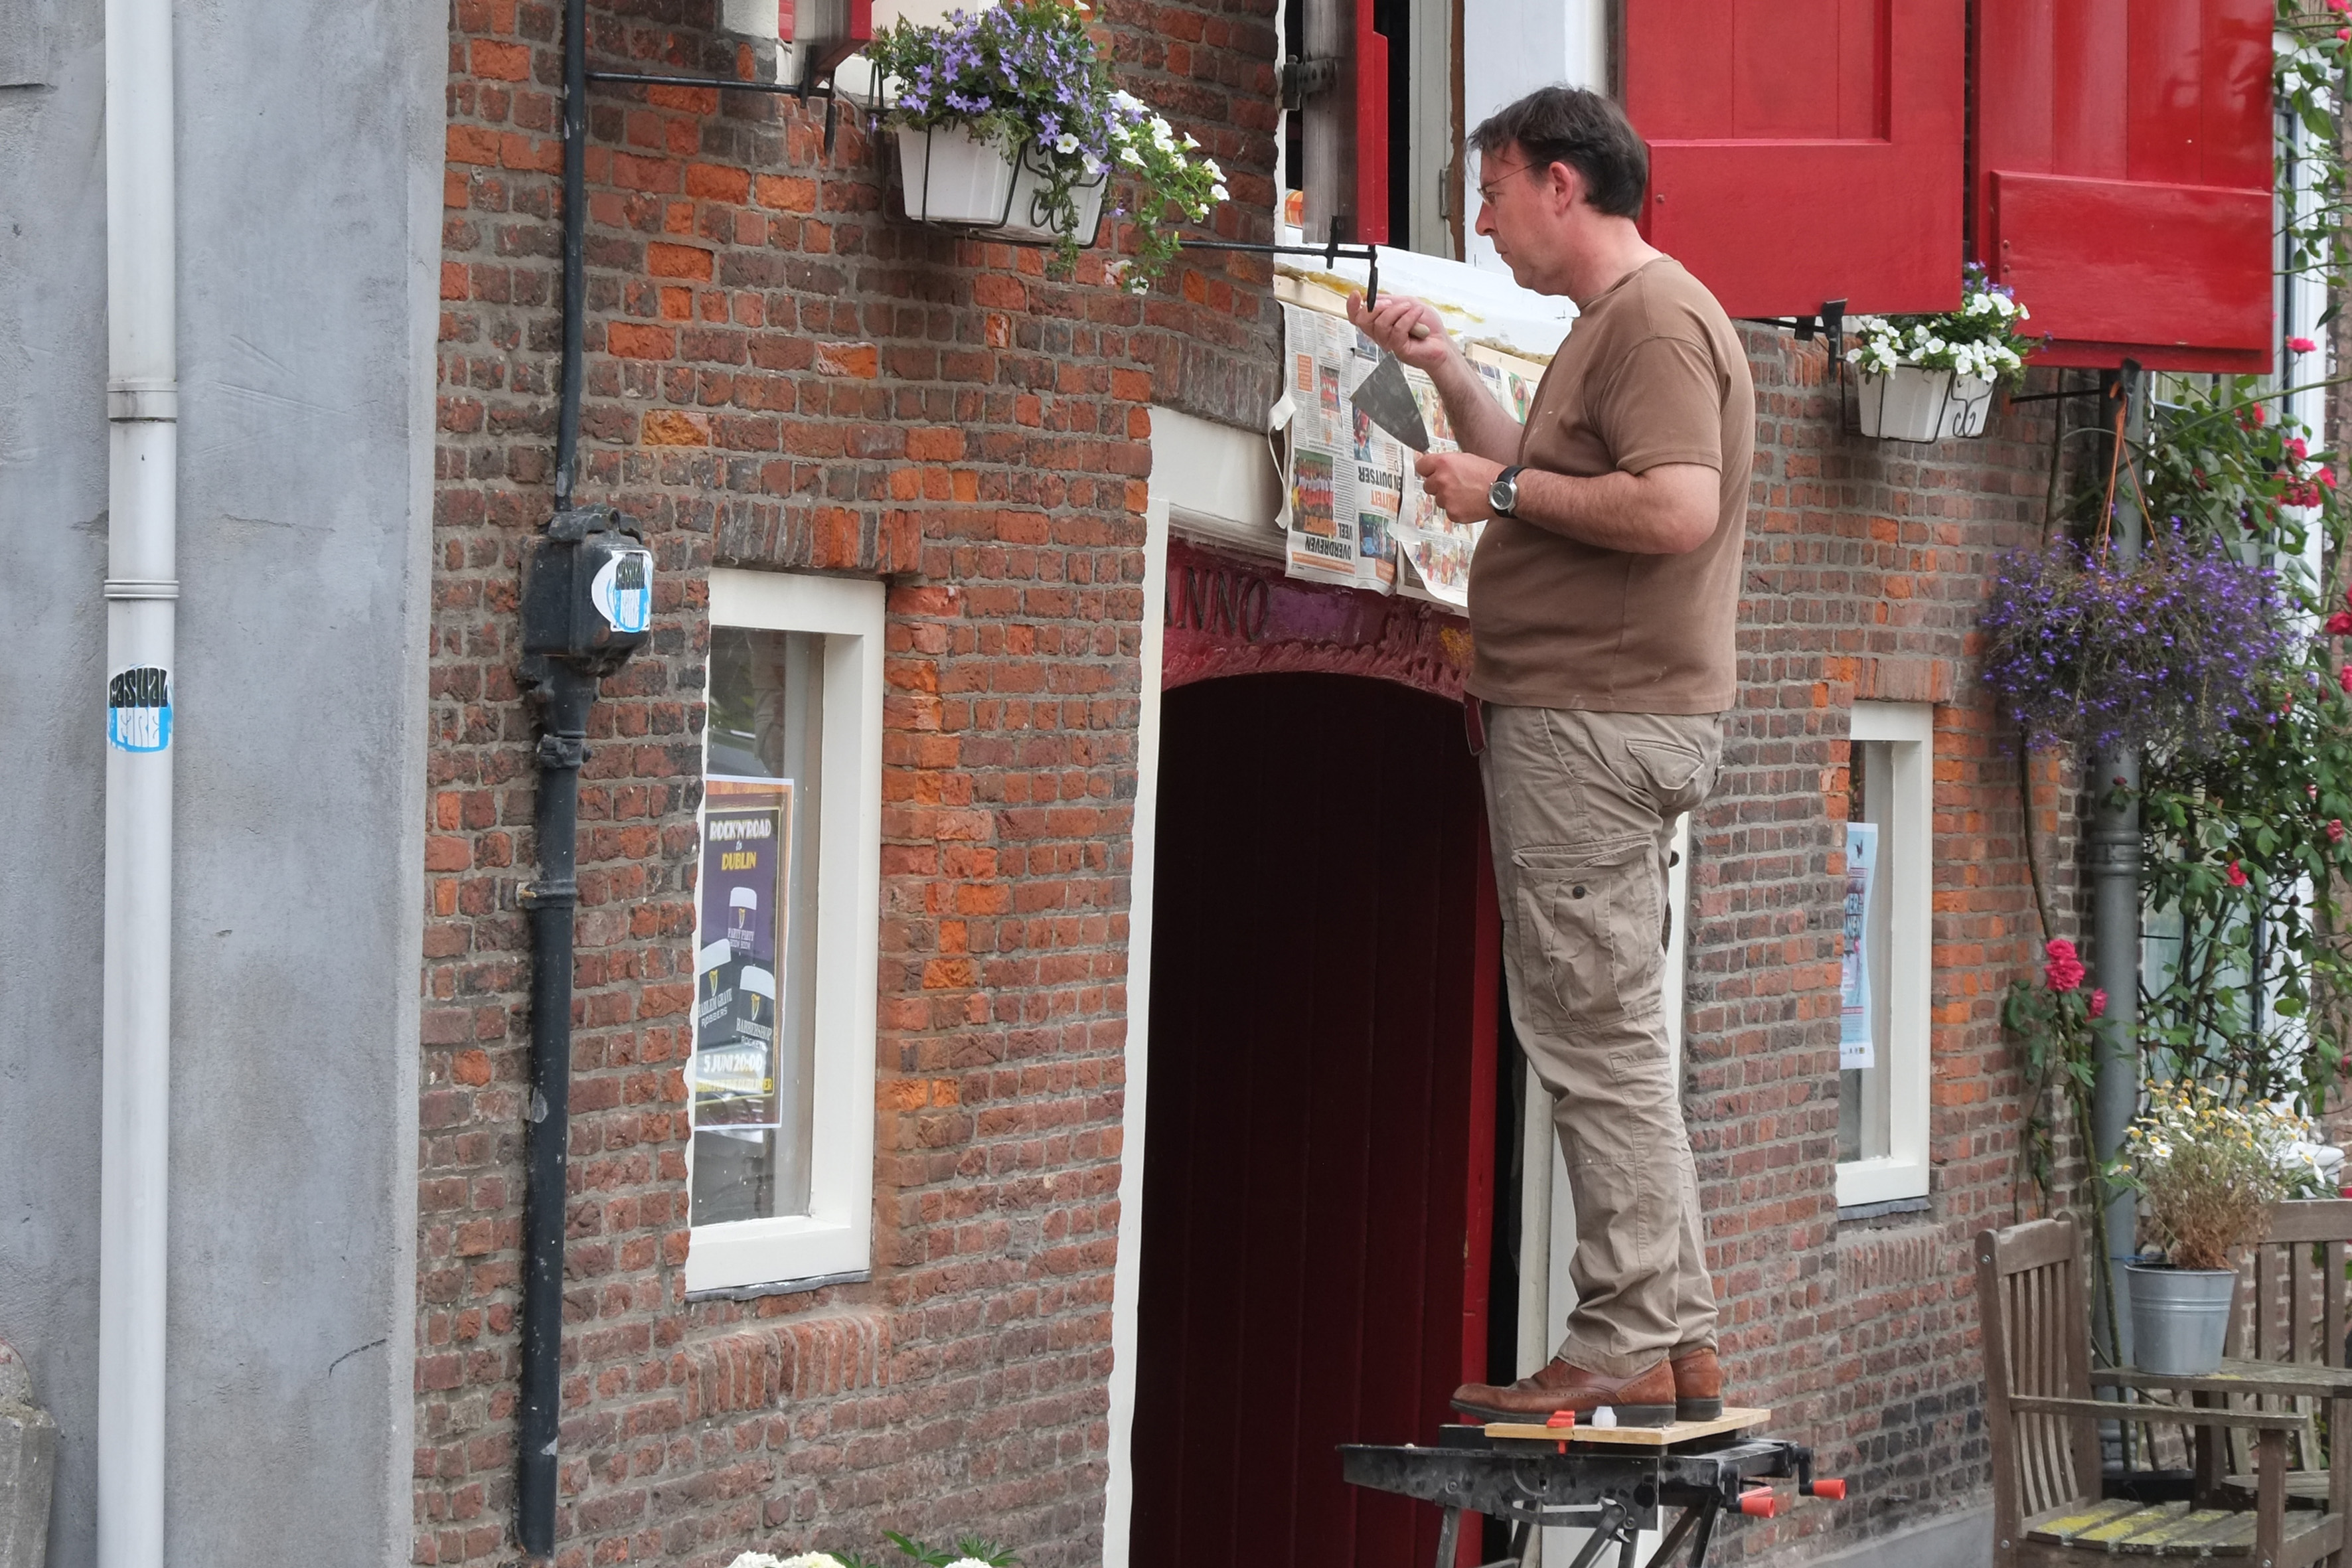
road, street, window, alley, home, urban, wall, travel, fujifilm, interior design, netherlands, fuji, fujix, fujixe1, haarleem